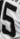
Number: 5